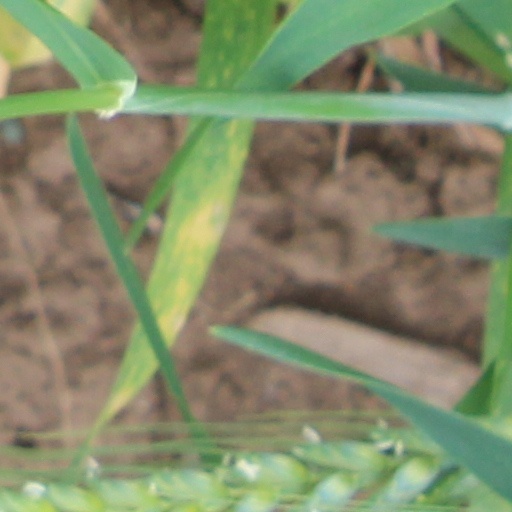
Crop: wheat